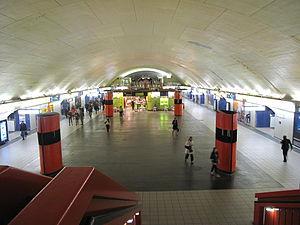
Le hall principal de la station de RER Auber, Paris 9e arr.